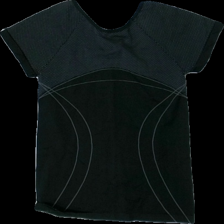
View: back
Type: Training top
Category: Ladies
Brand: Not in the list
Brand text on label: HKMX
Colors: Black, Grey
Material: 100% Nylon
Pattern: Other
Cut: Regular
Trend: Sports
Price range: 50-100
Recommended usage: Reuse